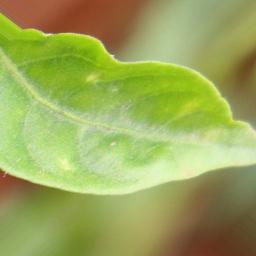
Label: healthy